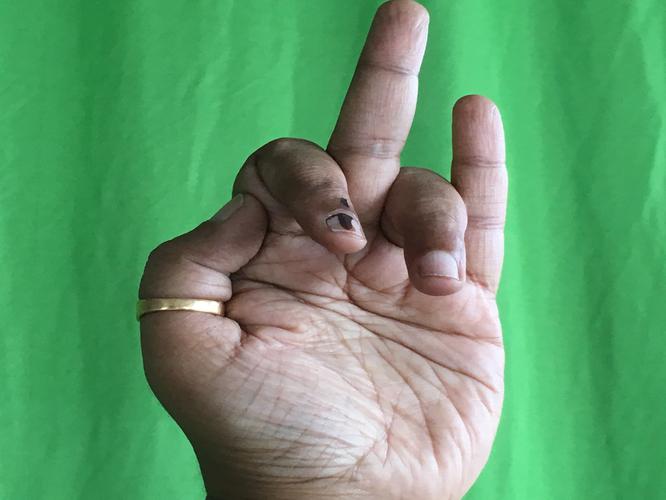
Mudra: Shukatundam
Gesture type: single_hand